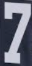
Number: 7